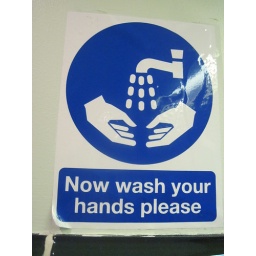
Tuesday, April 5 in Northern Ireland. County Antrim, Bushmill's Distillery, the Giant's Causeway and the coast of Northern Ireland by bus